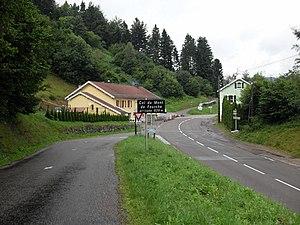
Col du Mont de Fourche, les Vosges
Le col du Mont de Fourche est un col du massif des Vosges culminant à 620 m.
La Rosière est une commune française située dans le département de la Haute-Saône, en région Bourgogne-Franche-Comté.